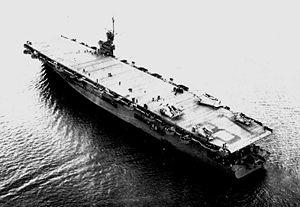
L’USS Steamer Bay (CVE-87) est un porte-avions d'escorte de classe Casablanca de l'US Navy construit à partir de 1943 par Kaiser Shipyards à Vancouver et mis en service en 1944.